TheBus (Honolulu)

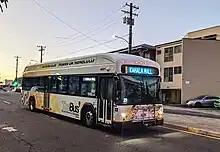
An electric TheBus on King Street in Mōʻiliʻili. The Hawaiian phrase on its side references a "mele" written to commemorate the electrification of Kāneʻohe.

TheBus' origin was The Honolulu Rapid Transit and Land Company, which operated buses and trolley lines mostly in the Honolulu district, while most outlying areas were serviced by competing bus companies. Honolulu Rapid Transit (HRT) was founded on June 6, 1898, the same day that Hawaiʻi was annexed by the United States. HRT started streetcar operations in Honolulu in 1901. HRT operated streetcars from 1901 to 1941, motor buses continually from 1925 onward, and trolleybuses from 1937 to 1957.